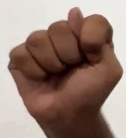
ASL sign: T